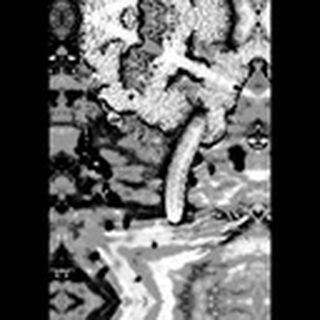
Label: cotton_army_worm